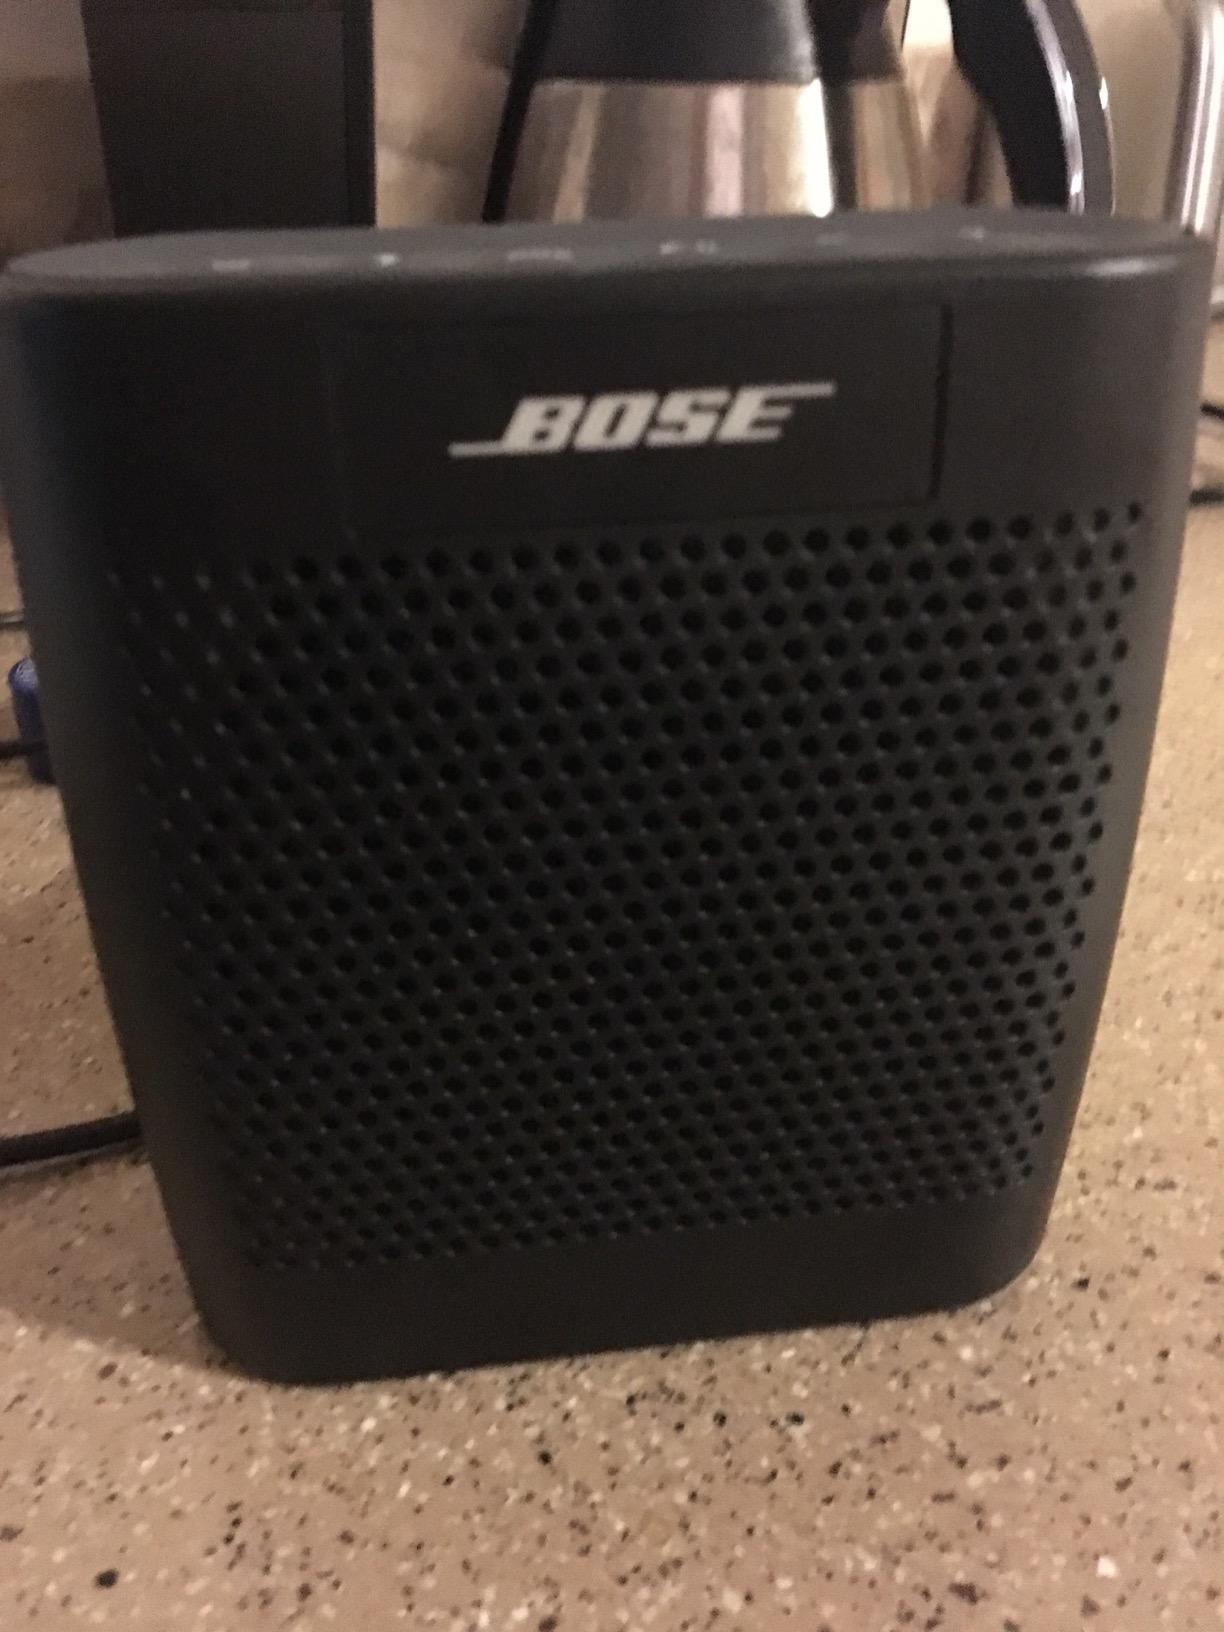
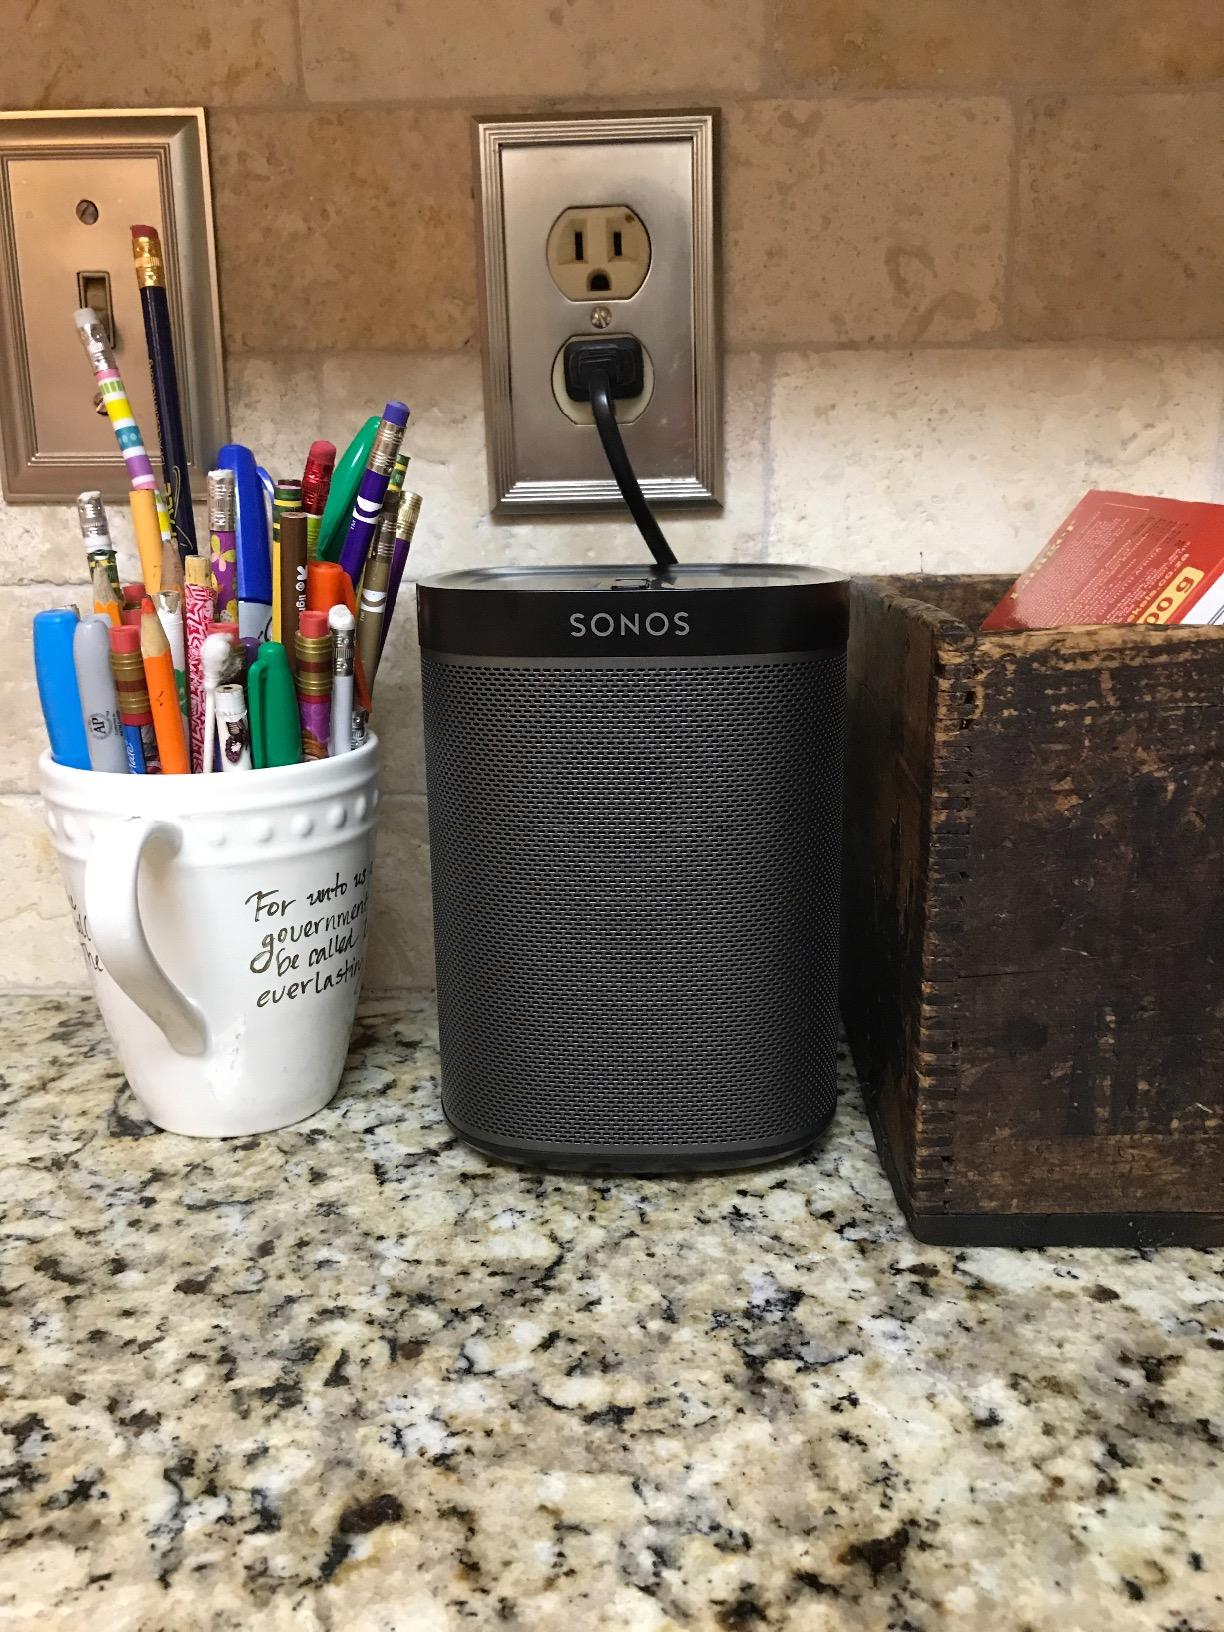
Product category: speaker
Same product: no